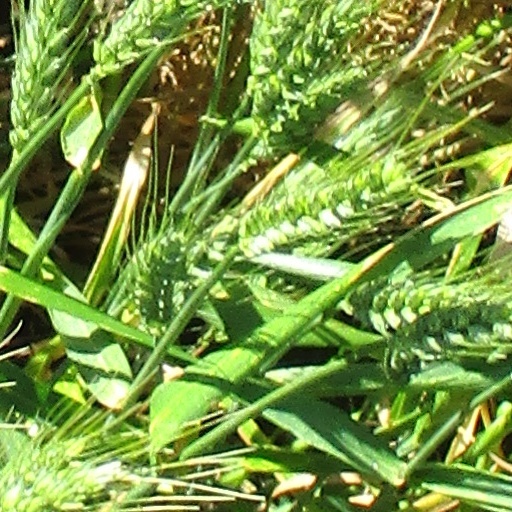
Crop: wheat